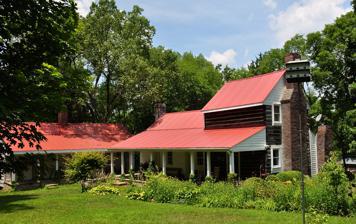
Building: Benajah Gray Log House
Country: United States of America
Year built: 1805
Historic house in Tennessee, United States United States historic place Gray, Benajah, Log House U.S. National Register of Historic Places The house in 2014 Nearest city Cane Ridge, Tennessee Coordinates 35°59′36″N 86°37′31″W / 35.99333°N 86.62528°W / 35.99333; -86.62528 Area 26 acres (11 ha) Built 1805 ( 1805 ) Built by Gray, Benajah Architectural style Double pen log NRHP reference No. 85001512 Added to NRHP July 11, 1985 The Benajah Gray Log House is a historic loghouse in Antioch, Tennessee , United States. History The land was granted to Lardner Clark in 1784. In the early 1800s Benajay Gray, the son of American Revolutionary War veteran James Gray, purchased some acres of land. He proceeded to build the log house by 1805. By the 1870s, it had become a horsebreeding farm. It was subsequently inherited by his descendants, and in the 1980s it belonged to Gray's great-great-granddaughter, Ernestine Huffman. The house has been listed on the National Register of Historic Places since July 11, 1985. References